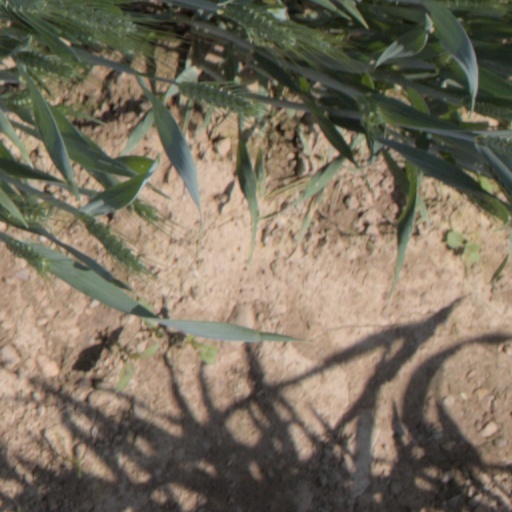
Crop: wheat